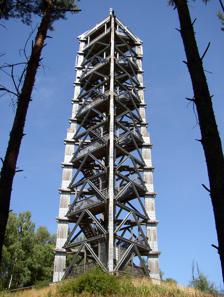
Building: Blumenthal Observation Tower
Country: Germany
Year built: 2004
The tower The Blumenthal Observation Tower is a 45 metre tall observation tower built of wood in Blumenthal, part of the municipality Heiligengrabe , Brandenburg , Germany . Overview The Blumenthal Observation Tower was inaugurated on September 18, 2004, and is the tallest observation tower built of wood in Germany. It is not however the tallest wooden construction built in Germany: the towers of the Brück aerial testing facility , the Rottenbuch Radio Tower , neither of which is accessible for tourists, and the Jahrtausendturm are taller. The Blumenthal Observation Tower has an observation deck 36.4 metres in height, accessible by 187 stairs. The whole construction weighs 210 tons. External links Official site (in German) http://www.skyscraperpage.com/diagrams/?b41986 Blumenthal Observation Tower at Structurae Authority control databases : Geographic Structurae 53°05′29″N 12°20′58″E / 53.09139°N 12.34944°E / 53.09139; 12.34944 This article about a Brandenburg building or structure is a stub . You can help Wikipedia by expanding it . v t e